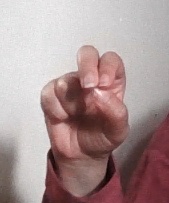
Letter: gaaf